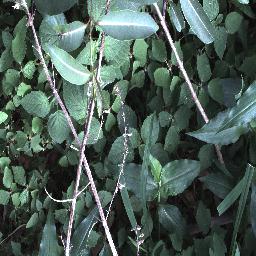
Label: rubber_vine